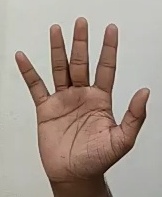
ASL sign: 5